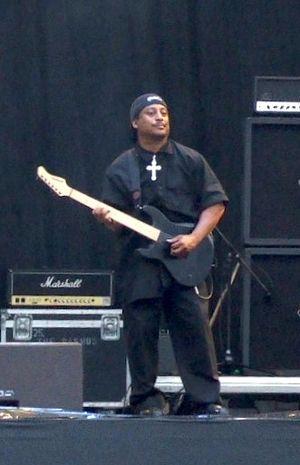
Ernest Cunnigan, plus connu sous le pseudonyme de Ernie-C, est un guitariste et producteur américain membre du groupe Body Count. Il a grandi à Compton, dans la banlieue de Los Angeles, et s'est lié d'amitié avec le rappeur Ice-T durant leurs années de lycée. C'est avec ce dernier qu'il va cofonder Body Count, qui connaitra un grand succès au cours des années 1990, notamment grâce à l'album Cop Killer et sa chanson éponyme qui suscita une vive polémique.